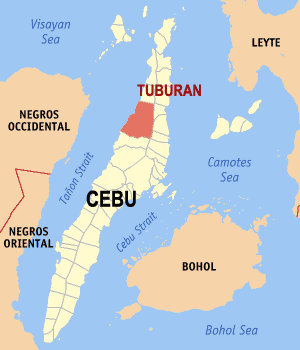
Tuburan est une municipalité de la province de Cebu, au centre-ouest de l'île de Cebu, aux Philippines.